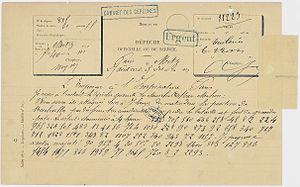
Télégramme, demeuré en partie chiffré, de Napoléon III à l’impératrice Eugénie, expédié à l’issue de la bataille de Froeschwiller, 7 août 1870
La bataille de Frœschwiller-Wœrth, ou bataille de Reichshoffen, s'est déroulée le 6 août 1870 en Alsace, au début de la Guerre franco-prussienne de 1870. Elle est célèbre pour une série de charges de cuirassiers français.